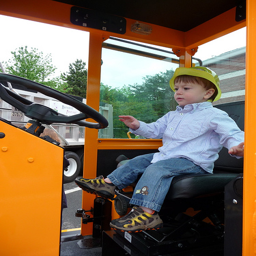
a little boy in the seat of an truck.
A young boy with a hard hat sitting in the drivers seat of a truck.
A young child wearing a construction hat sitting inside a machine.
A man sitting on top of a seat on a vehicle.
Young child sitting in seat of large construction equipment.